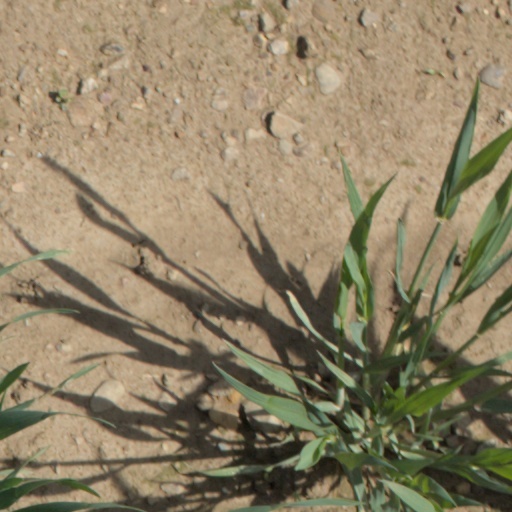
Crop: wheat